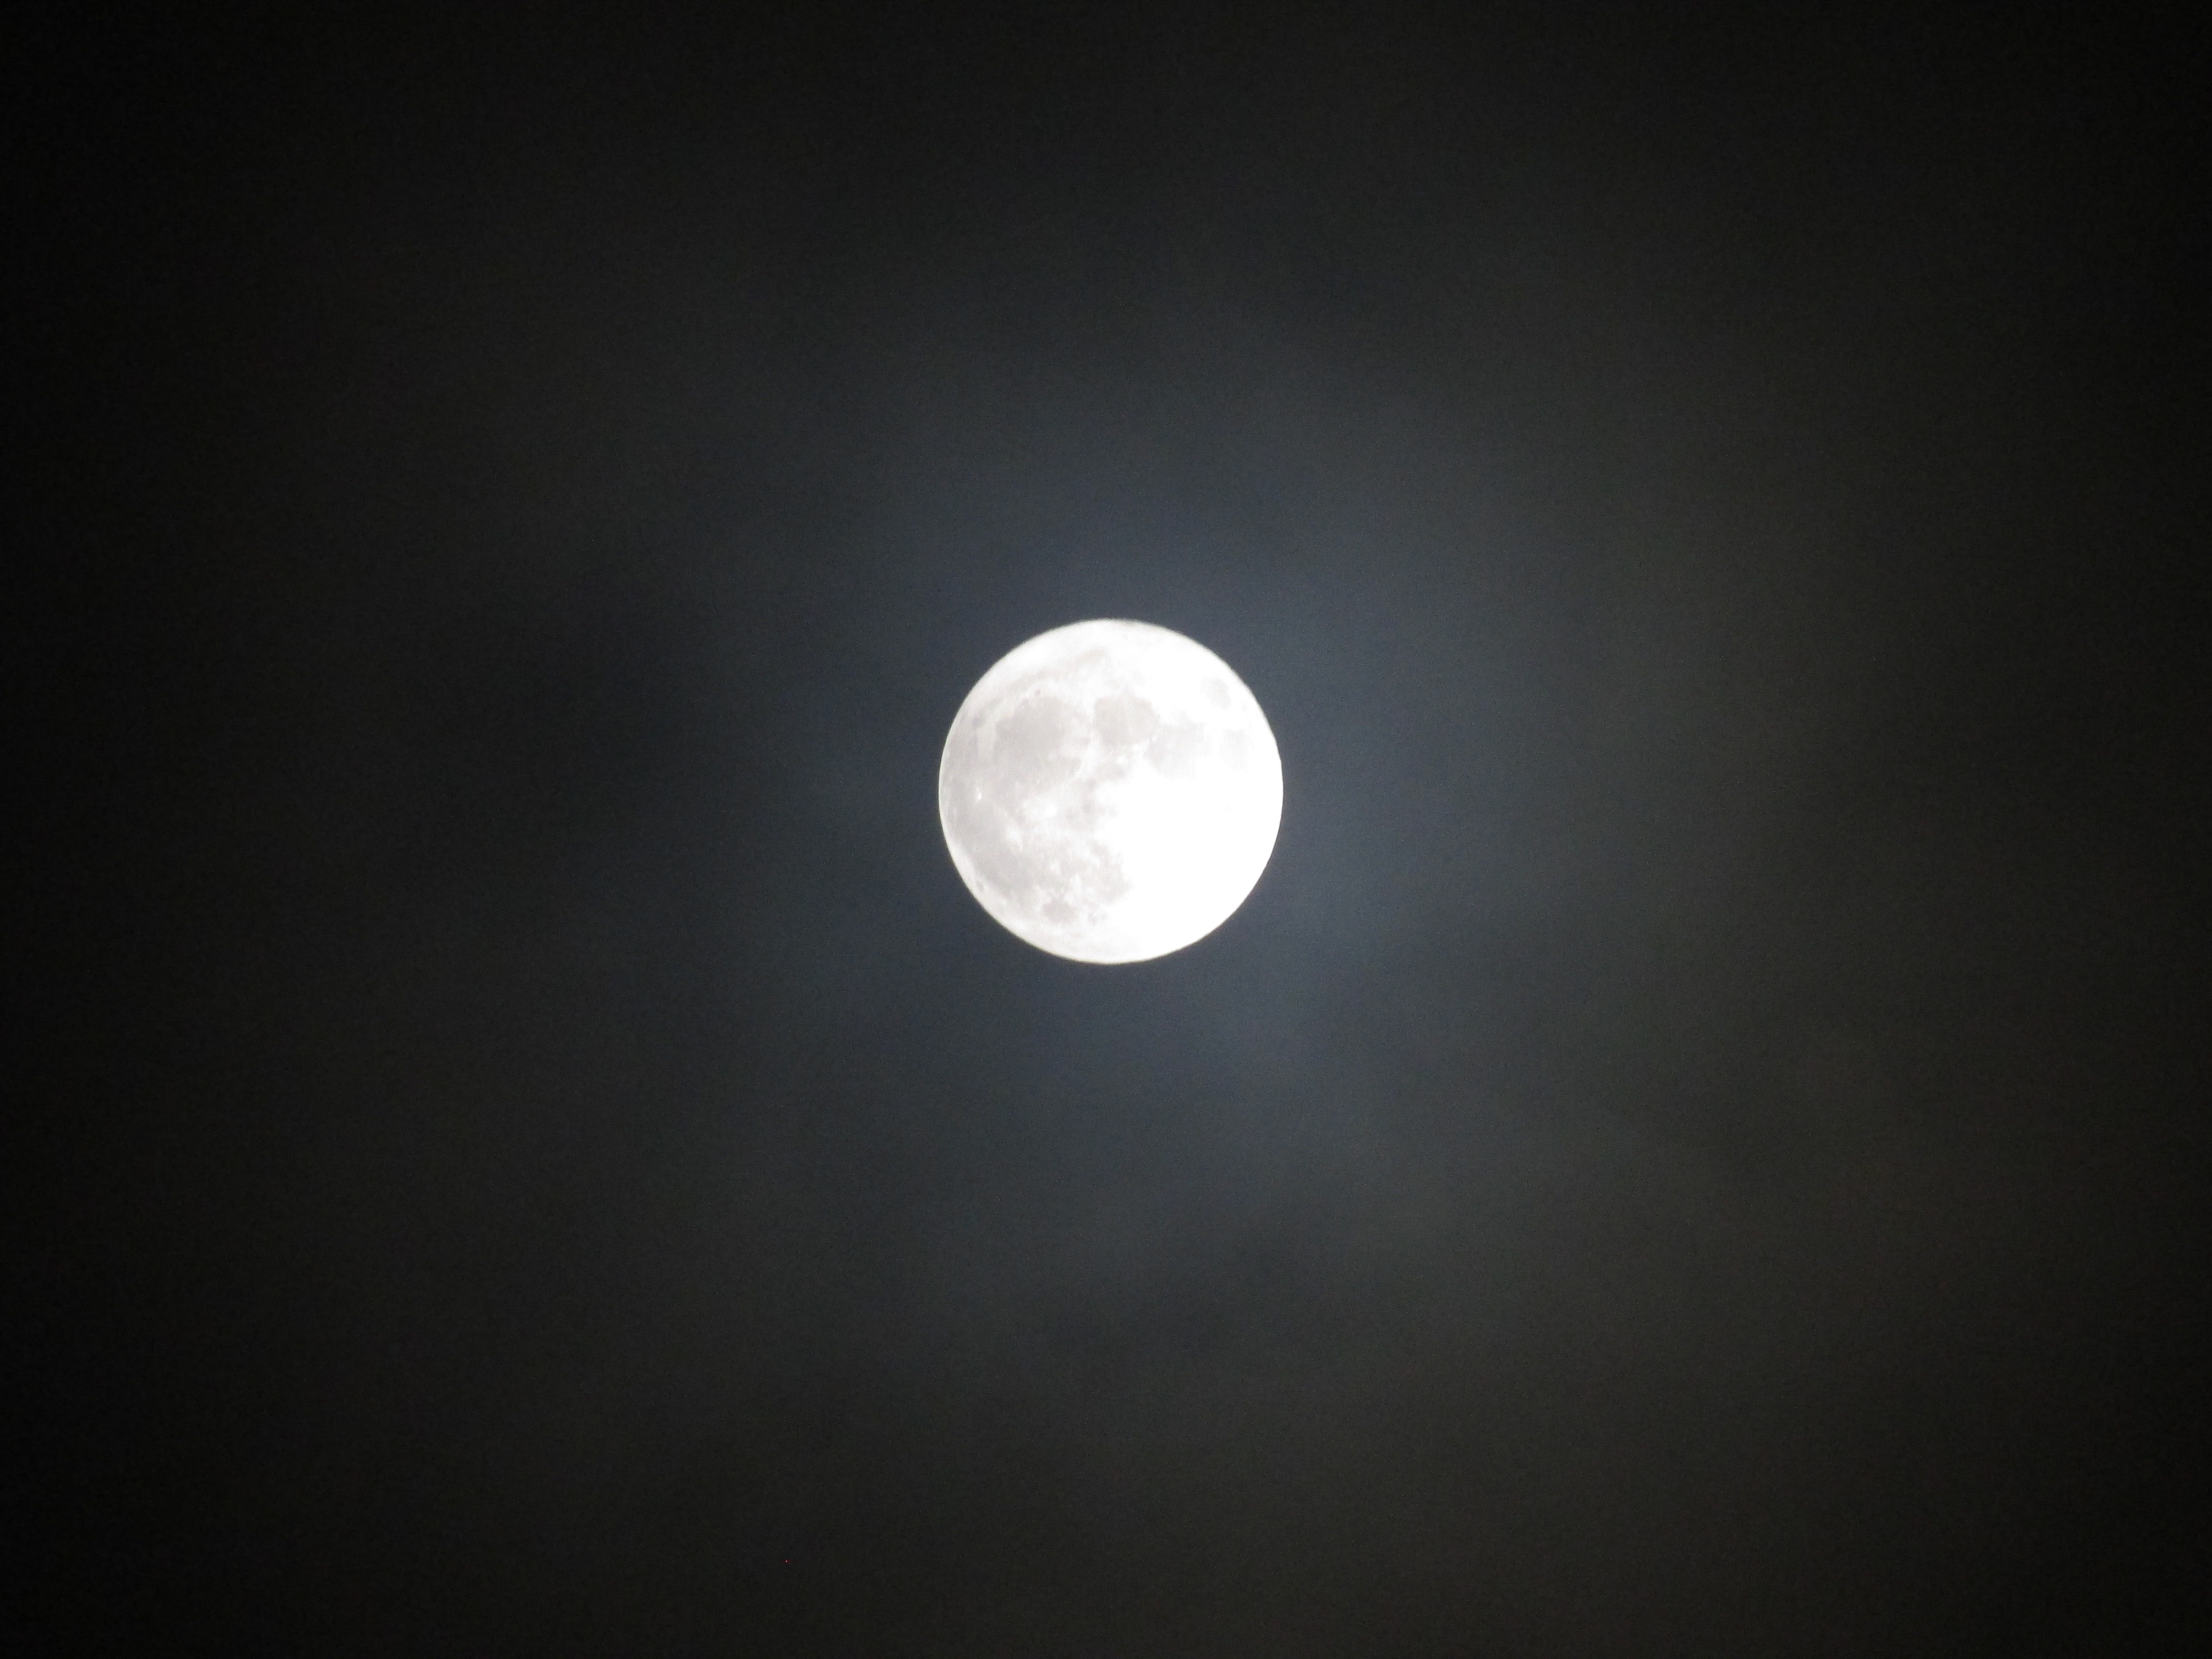
light, atmosphere, moon, full moon, moonlight, circle, event, astronomical object, celestial event